The Scent of the Night (film)

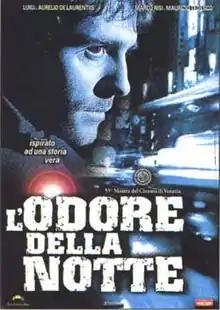

The Scent of the Night is a 1998 Italian crime-drama film directed by Claudio Caligari. It is loosely based on the novel "Le notti di arancia meccanica" by Dido Sacchettoni.